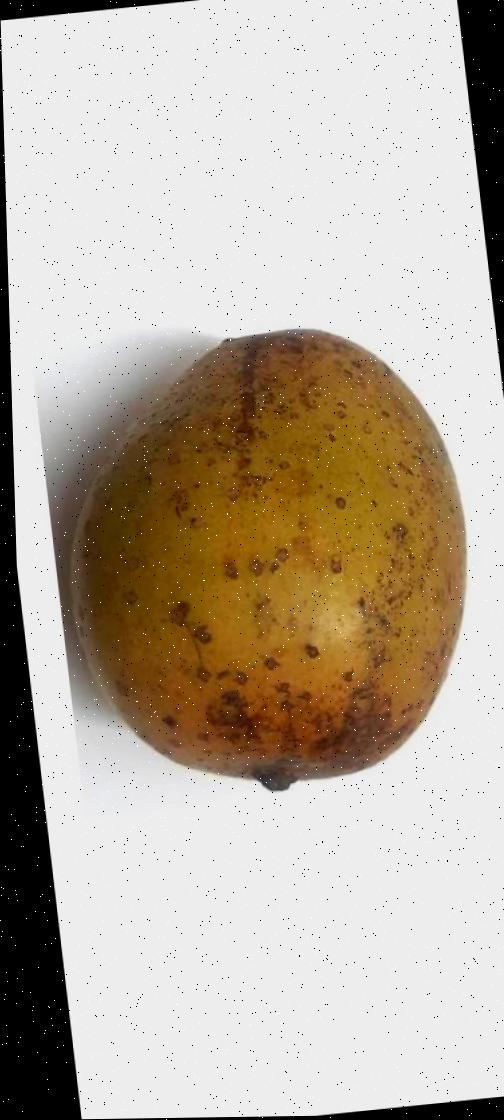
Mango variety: Gourmoti